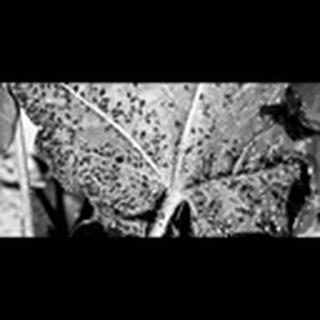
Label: cotton_aphids